Dee Dawkins-Haigler

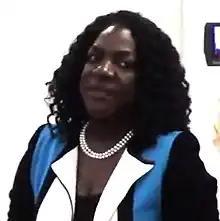
Dawkins-Hagler in 2018

Dee Dawkins-Haigler (January 31, 1970) is an American politician from the U.S. state of Georgia. A Democrat, she was a member of the Georgia House of Representatives representing the state's 91st district from 2008 until 2017. She has also run twice as a candidate for secretary of state of Georgia. She is a pastor in the African Methodist Episcopal Church.